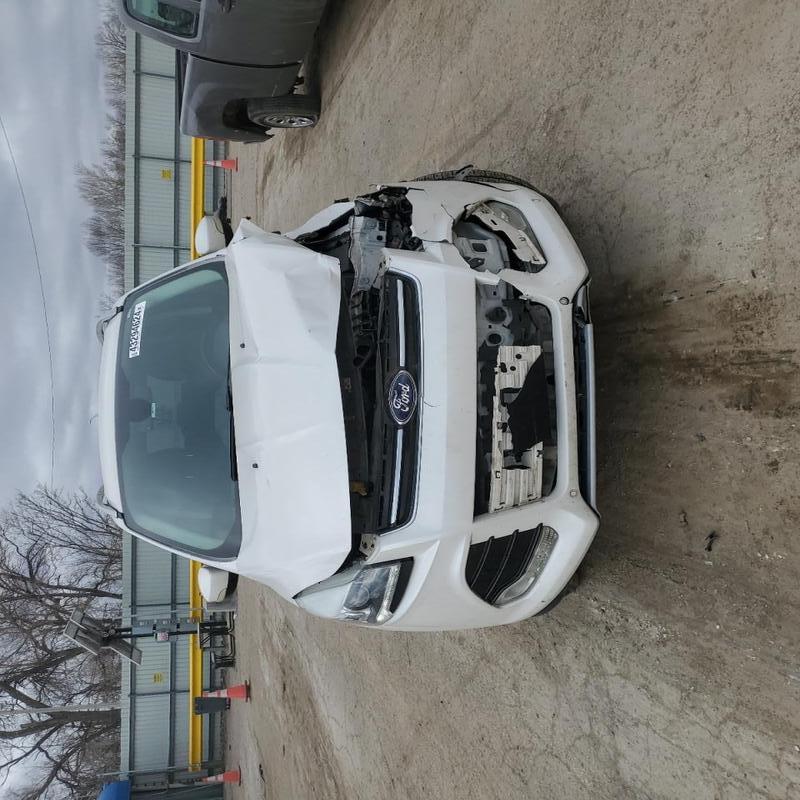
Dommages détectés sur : pare-choc avant, feu avant droit, feu avant gauche, capot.
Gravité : mineur